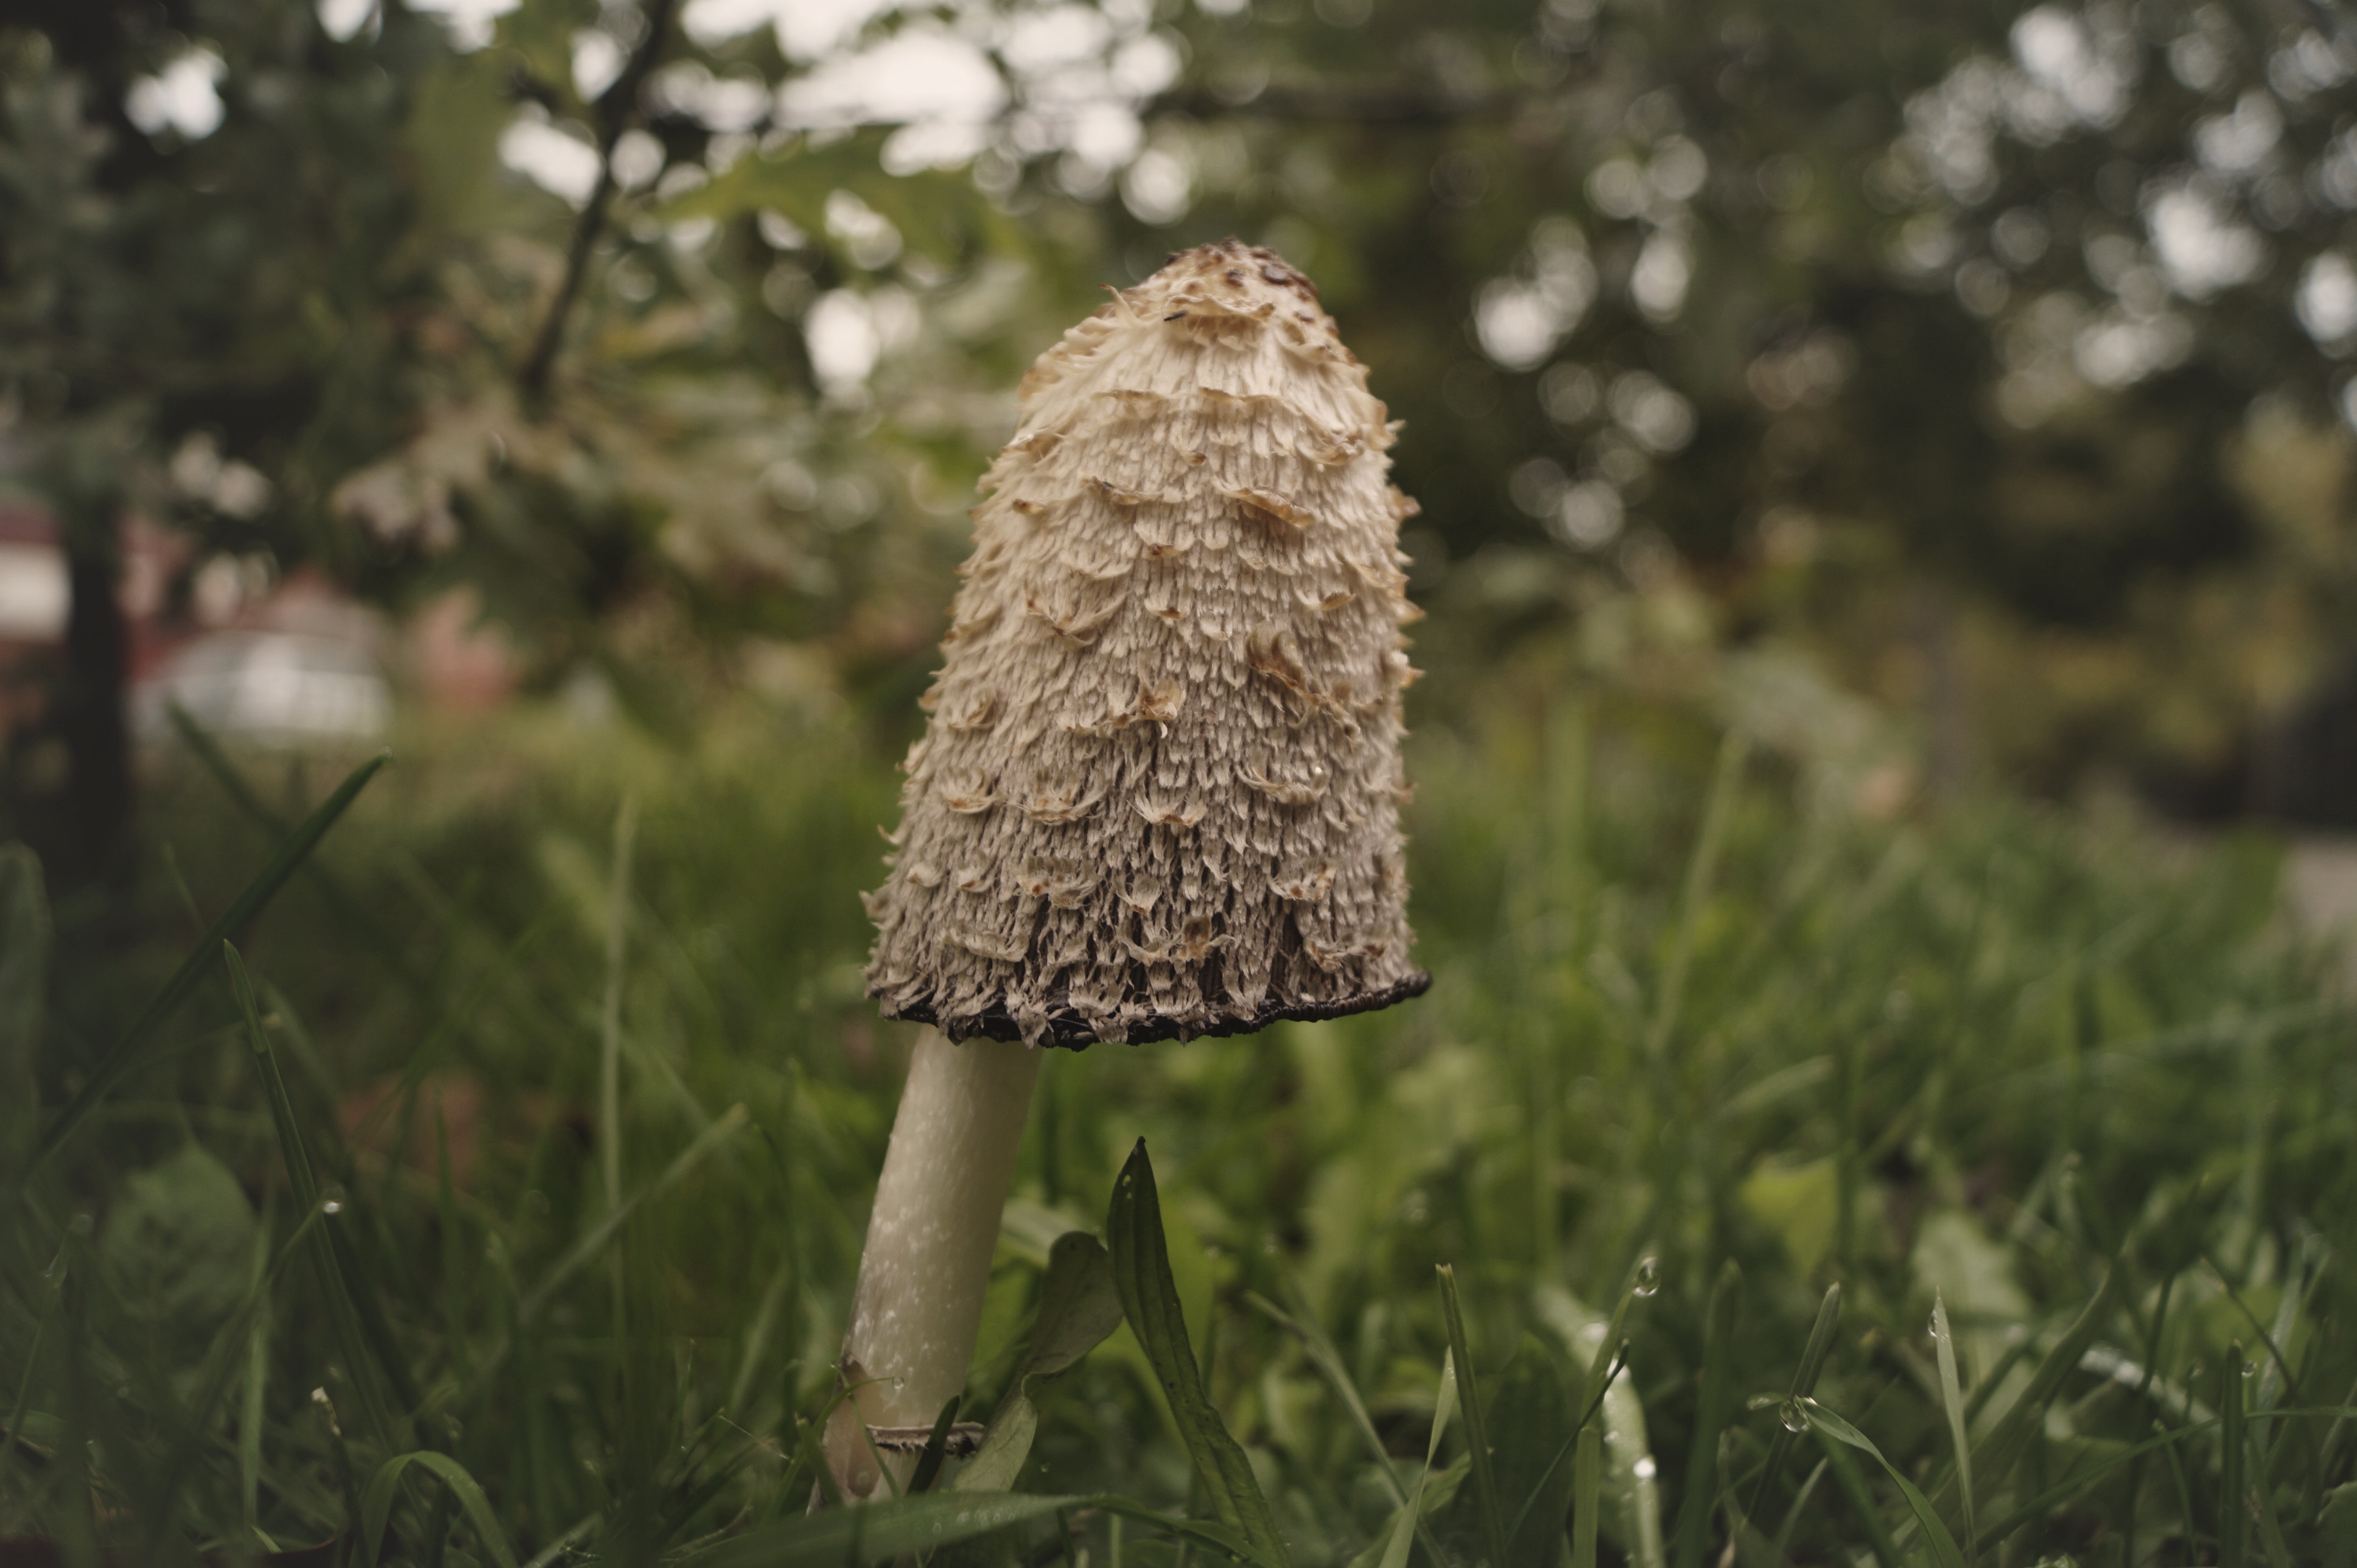
tree, nature, forest, grass, plant, lawn, meadow, sunlight, leaf, flower, green, insect, autumn, hat, botany, mushroom, flora, season, woodland, habitat, coprinus, after the rain, natural environment, grass family